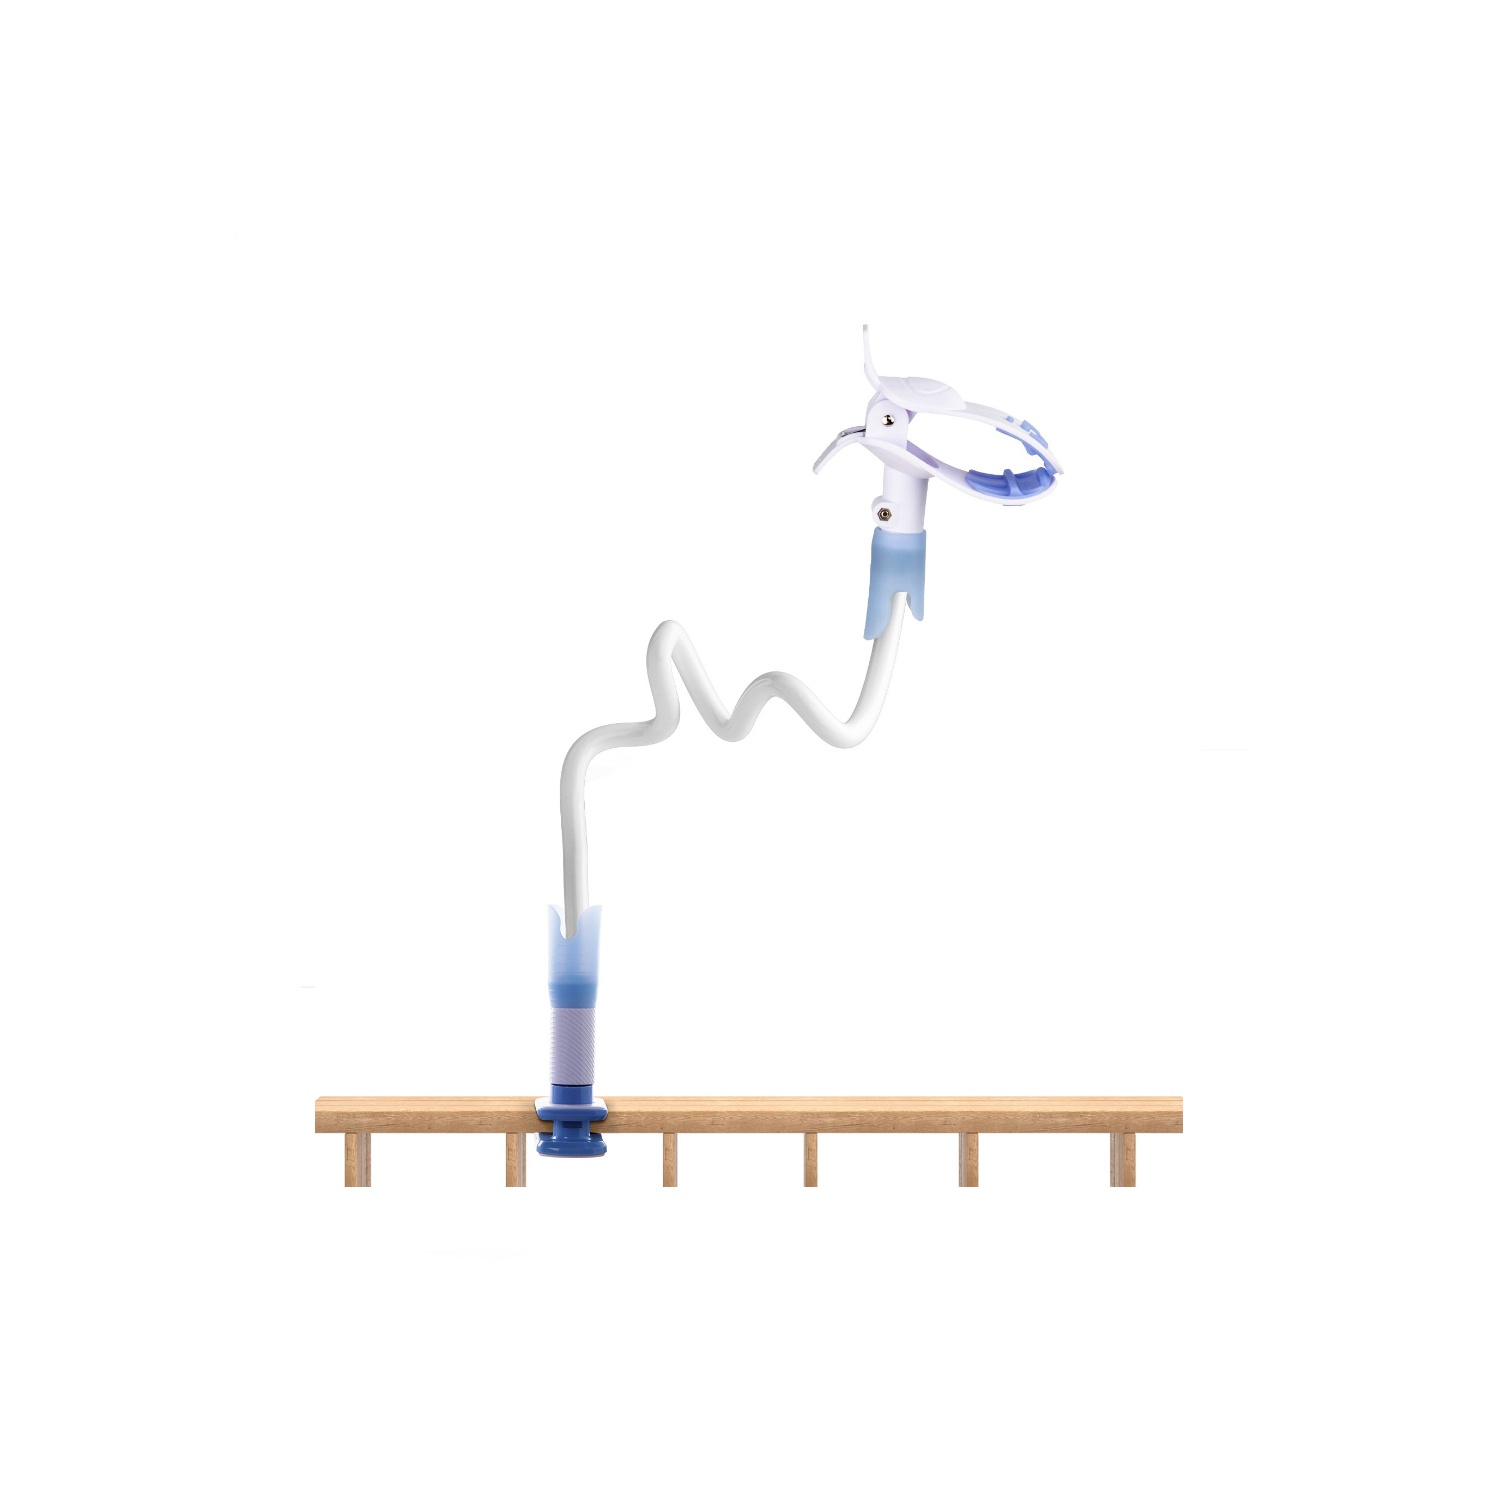
BOIFUN Baby Monitor Stand
The BOIFUN Baby Monitor Stand is designed to securely hold your baby monitor in place, providing a clear view of your baby from any angle. Its flexible and adjustable design makes it easy to attach to cribs, shelves, or walls, ensuring optimal positioning for monitoring.
Brand: BOIFUN
Category: Baby & Toddler > Baby Safety > Baby Monitors